Frederick H. Brooke

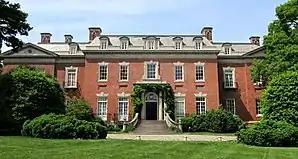
Dumbarton Oaks

Brooke designed several embassies and ambassadorial residences in addition to the British residence. He designed the Alanson B. Houghton House, which later served as the Iranian ambassadorial residence. Other countries that chose Brooke to design or alter their embassies include the Netherlands, New Zealand, Sweden, and the US, which selected Brooke to design the American consulate in Bluefields, Nicaragua.